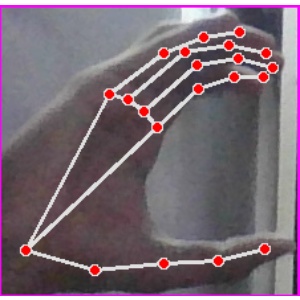
अक्षर: ऋ